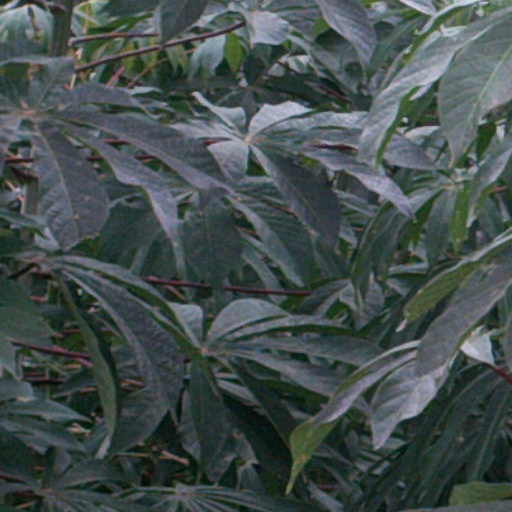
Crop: cassava